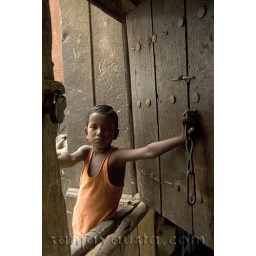
Small boy open the door to Chaunsath Khamba tomb in Nizamuddin, New Delhi